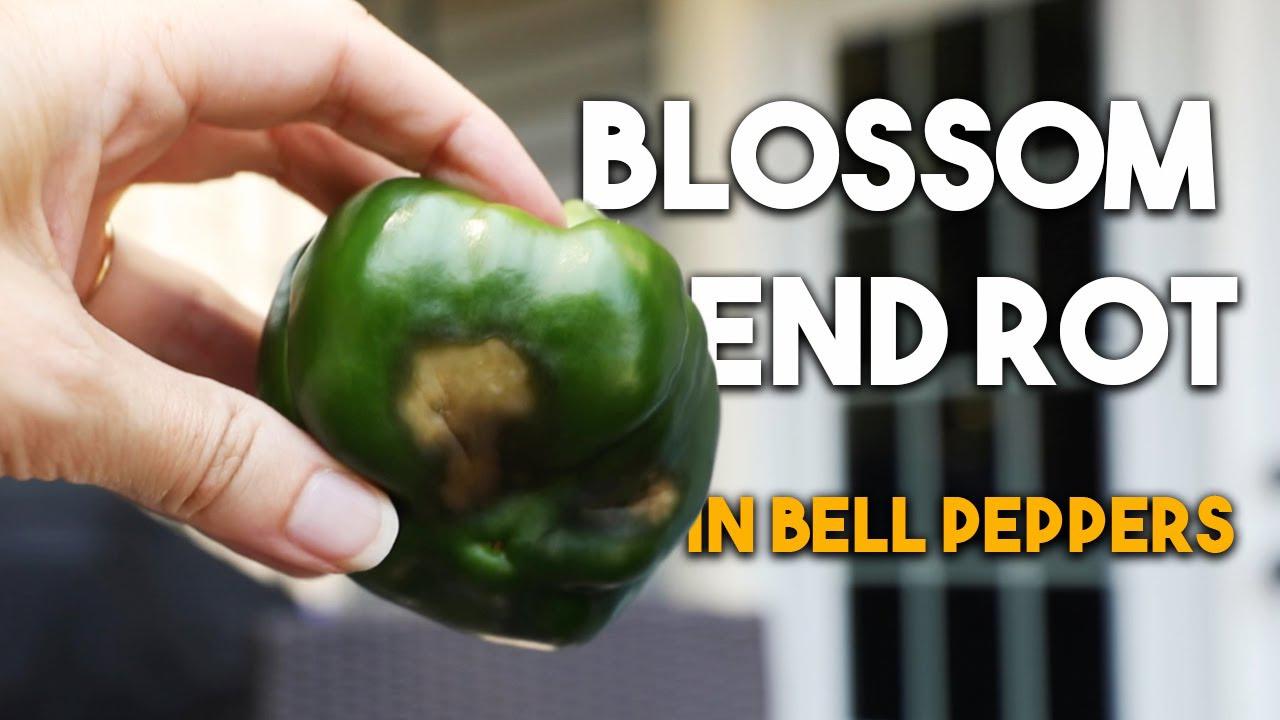
Plant: Bell pepper
Disease: bell pepper blossom end rot